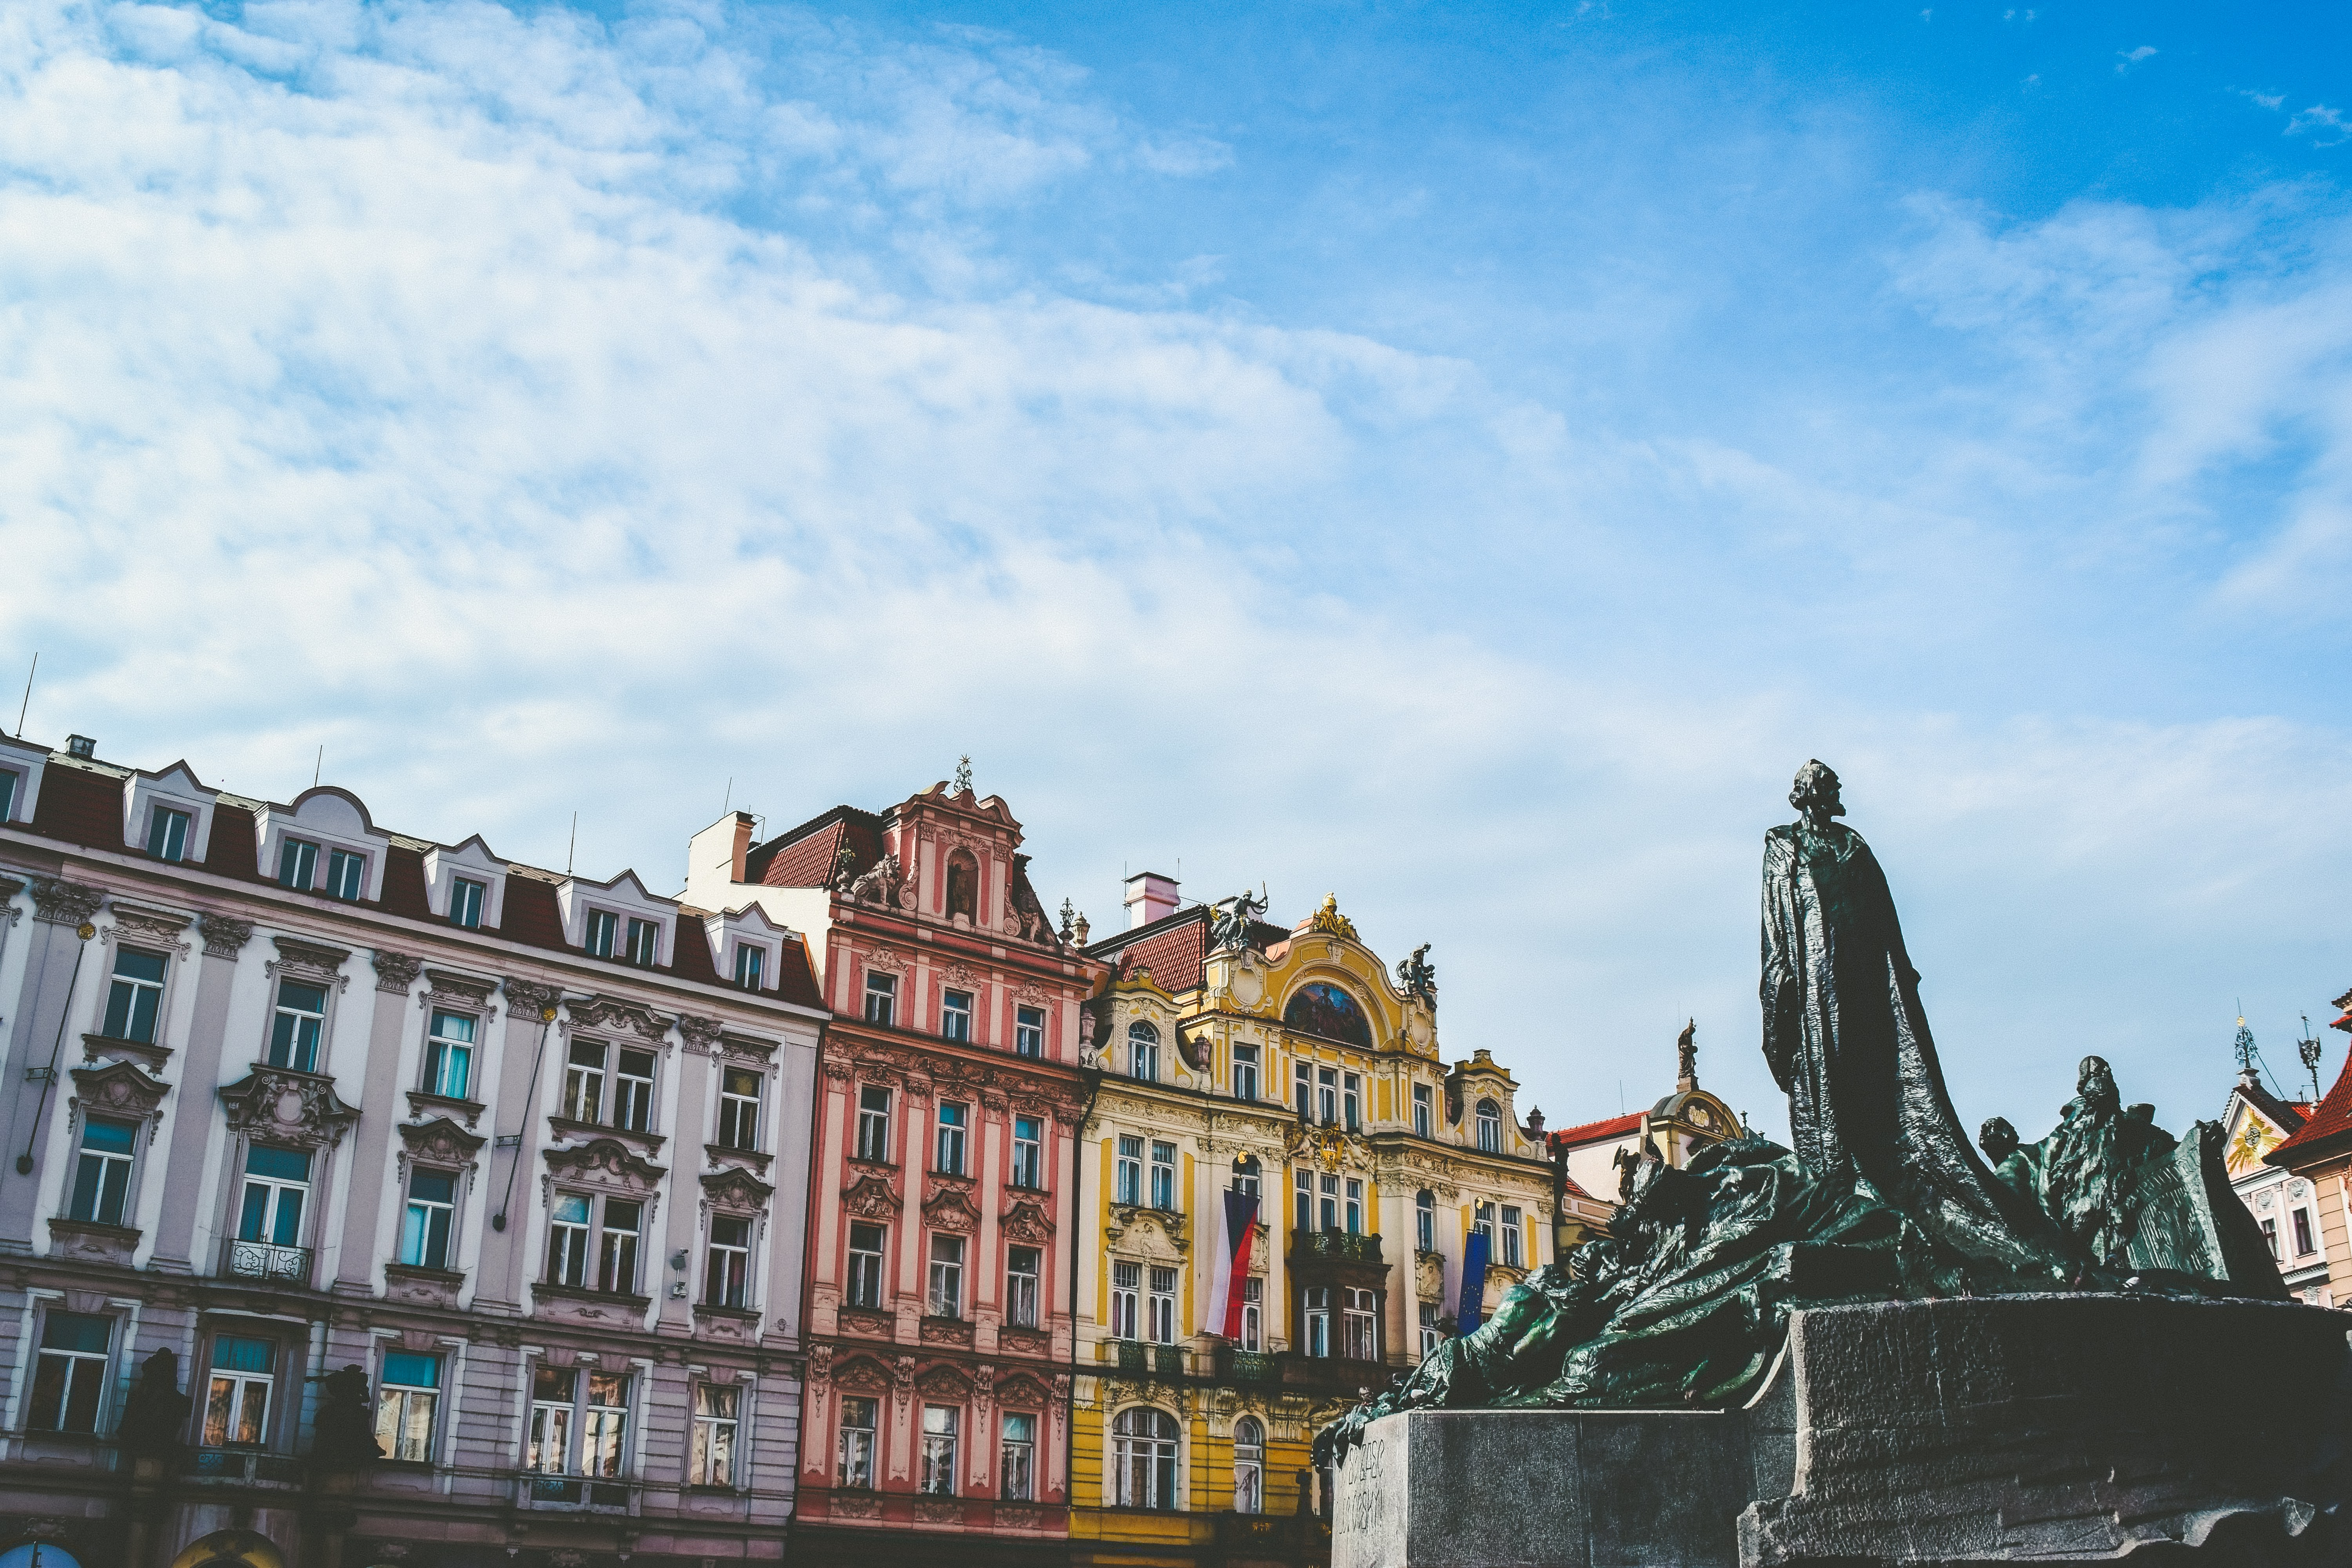
town, city, cityscape, vacation, travel, landmark, tourism, waterway, urban area, human settlement